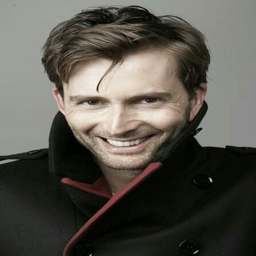
just a lovely smile for right now .